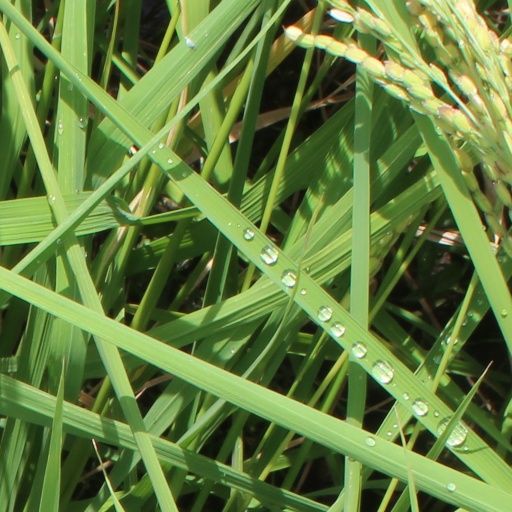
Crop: rice